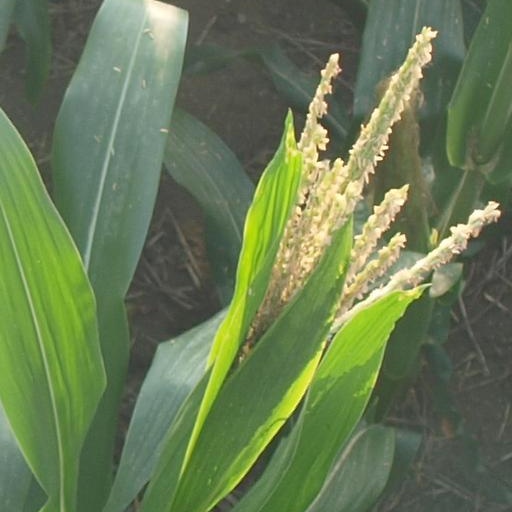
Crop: maize; corn